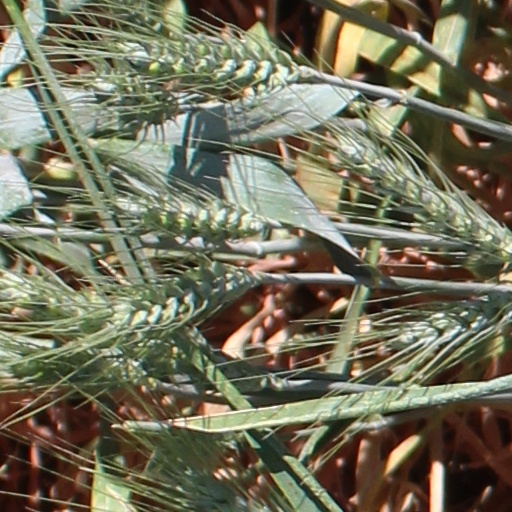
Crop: wheat